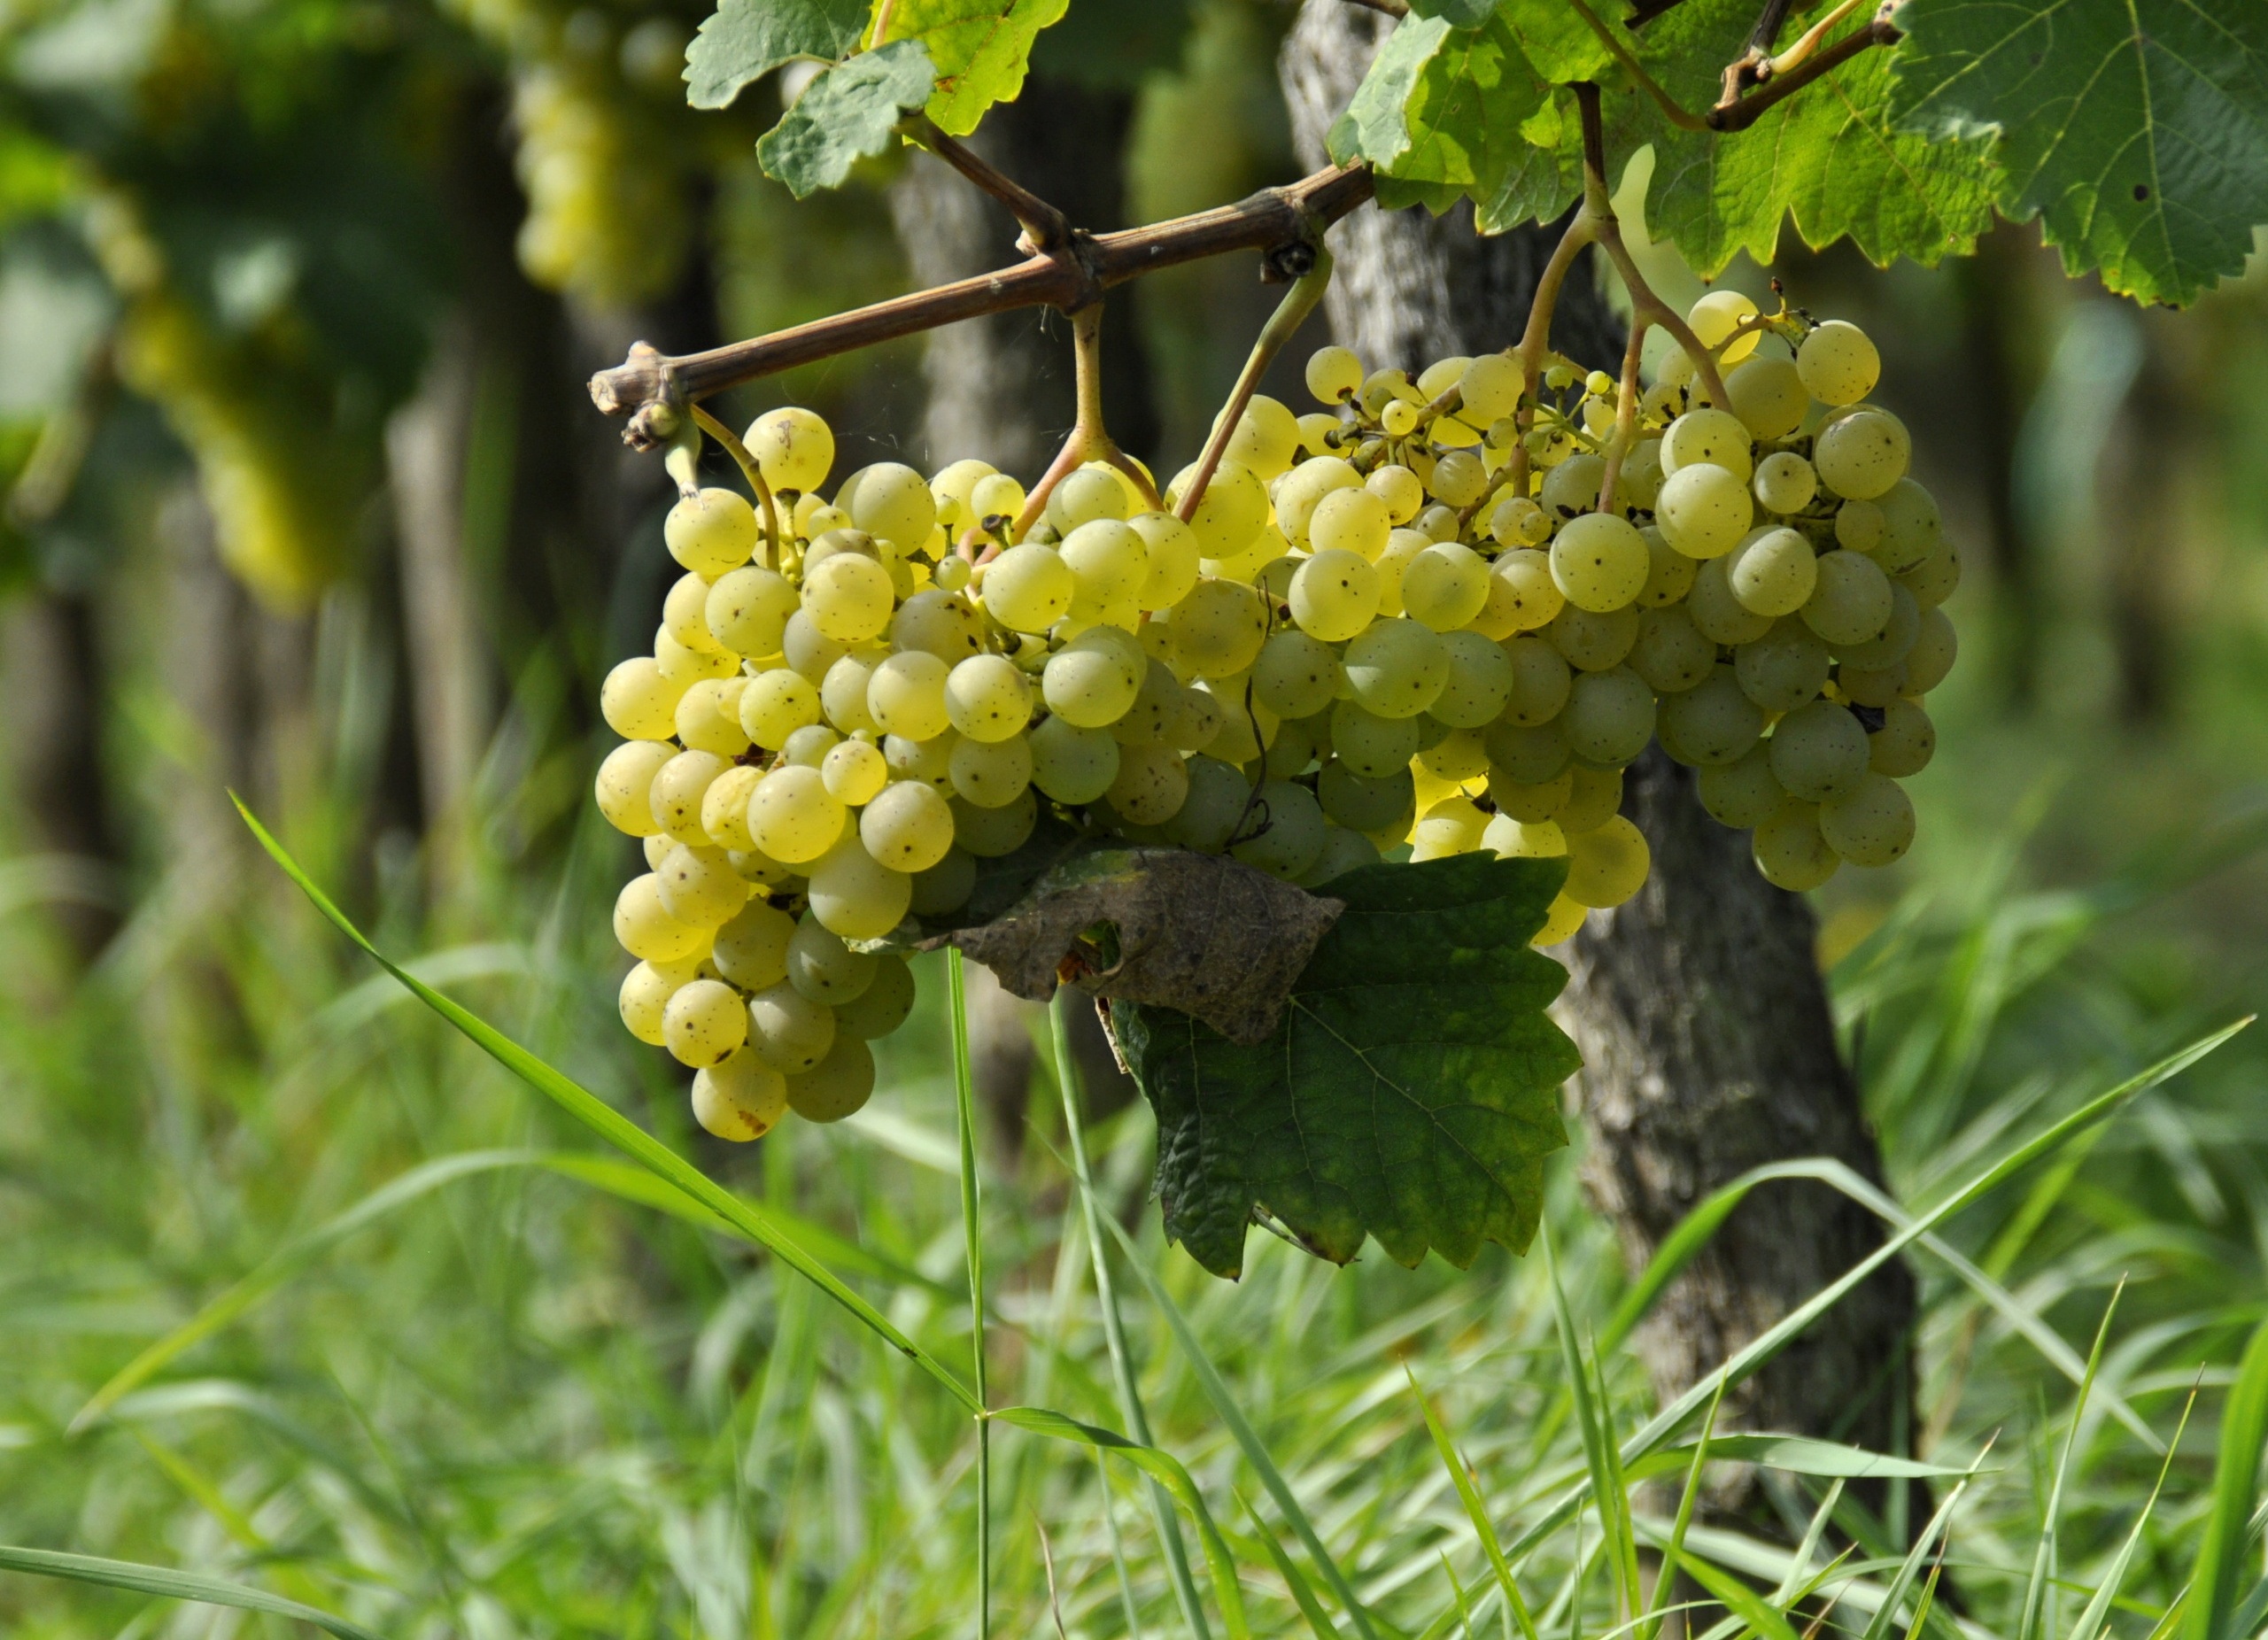
plant, grape, vineyard, vintage, fruit, flower, food, produce, autumn, agriculture, shrub, grapes, flowering plant, vitis, land plant, grapevine family